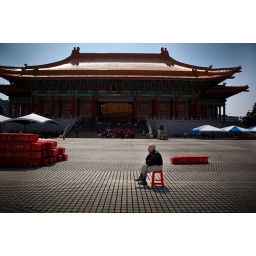
An man sitting in the chair at the Liberty square in front of National theatre, Taipei, Taiwan.